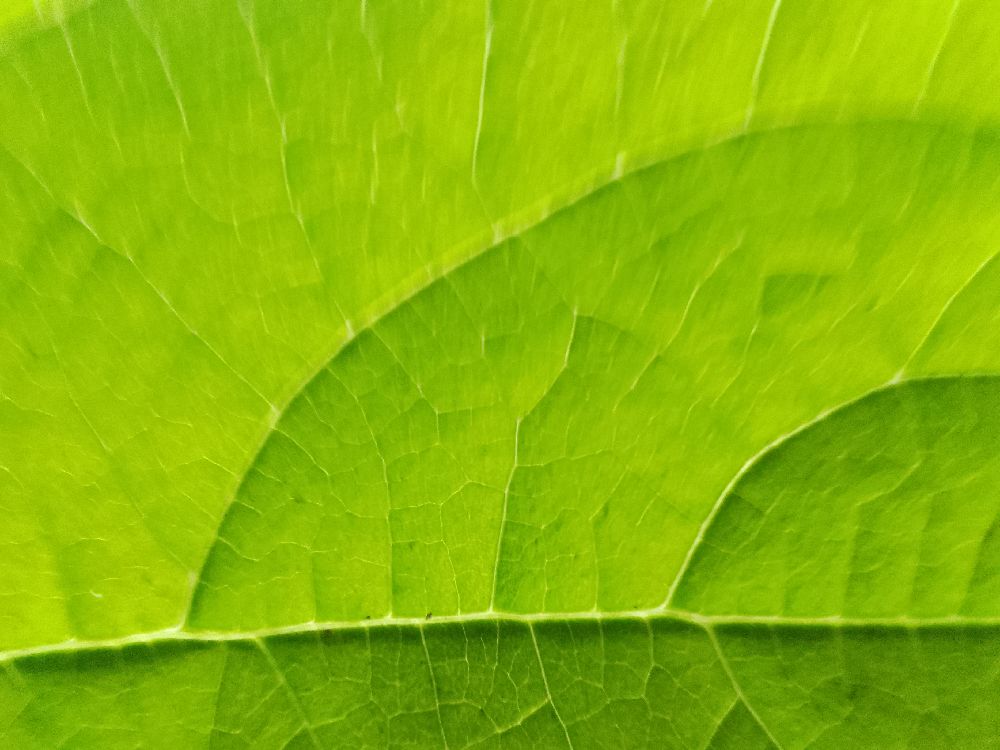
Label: healthy